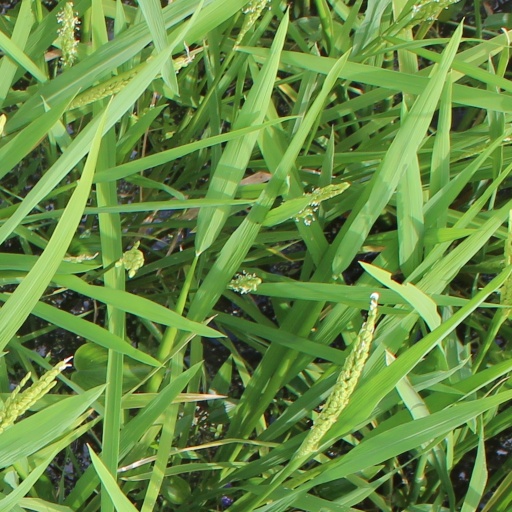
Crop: rice